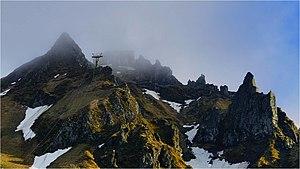
Zoom rapproché sur la gare téléphérique et une particularité du Massif du Sancy
Le puy de Sancy est un sommet des monts Dore situé dans le département du Puy-de-Dôme, à 35 kilomètres au sud-ouest de Clermont-Ferrand. C'est, avec ses 1 885 mètres d'altitude, le point culminant du Massif central et le plus haut volcan en France métropolitaine.